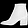
Label: Ankle boot